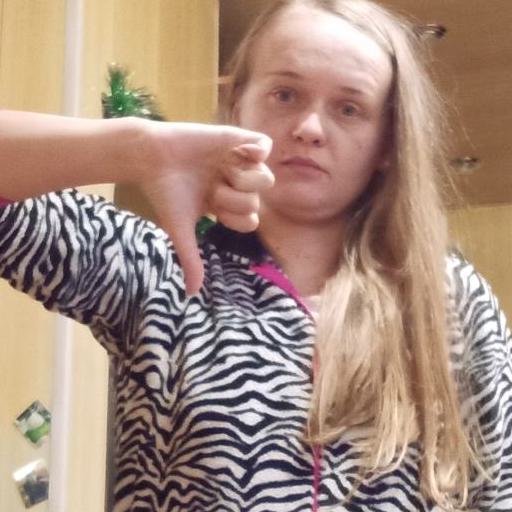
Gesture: dislike